Mangahanea Marae

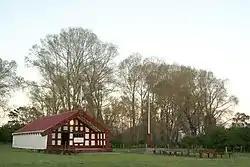
The meeting house at Mangahanea Marae

Mangahanea Marae is a marae (traditional Māori meeting house) located in the East Coast township of Ruatoria in New Zealand. The marae is the within the land catchment of the descendants of Māori tribes Ngāti Porou and Ngāti Uepohatu, through the marriage of Hinetapora and Te Rangikaputua. Their descendants are connected to a number of subtribes (hapū): Uepohatu, Te Aitangā o Materoa, Hauiti, Ruataupare and Te Whānau o Umuariki.